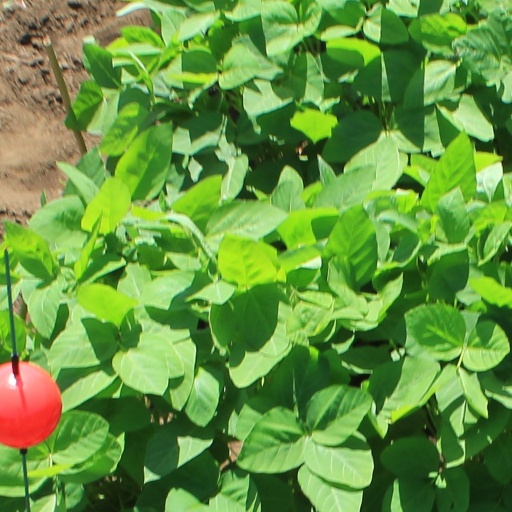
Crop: soybean